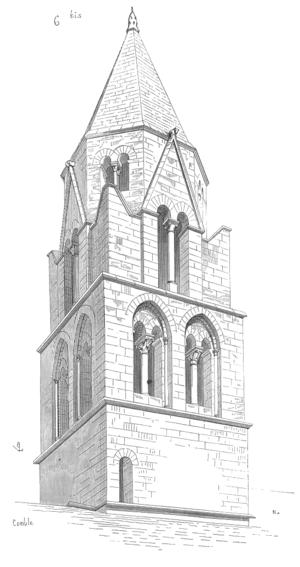
La collégiale Saint-Léonard est une collégiale française de la ville de Saint-Léonard-de-Noblat, dans la région Nouvelle-Aquitaine et le département Haute-Vienne. Elle est construite selon l'architecture romane et est classée au titre des monuments historiques. Elle fait partie du pèlerinage de Saint-Jacques-de-Compostelle sur la Via Lemovicensis, la Voie du Limousin, et elle est inscrite, depuis 1998, sur la liste du patrimoine mondial de l'UNESCO au titre des chemins de Saint-Jacques-de-Compostelle en France.